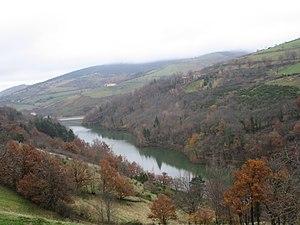
Lac de Rive (Loire), depuis la route du hameau Laval.
Le barrage de la Rive est un barrage de type poids arqué en maçonnerie construit sur le cours d'eau Le Ban, au pied du village de La Valla-en-Gier, dans le département de la Loire, en France.
Saint-Chamond est une commune française située dans le département de la Loire en région Auvergne-Rhône-Alpes.